0-6-0

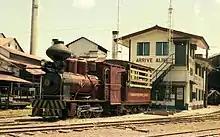
Hawaiian-Philippine Company No. 1 in 1984

Type C2-Lts later classified as NIS 106 and NIS 107 were the first generation of 0-6-0WT operated by NIS from Hanomag, Germany and came in 1901. These C2-Lts were wood and coal burners and had a maximum speed of 40 kilometres per hour (24.8 miles per hour). These locomotives often worked on southern lines of "Jogja". Since Japanese occupation in 1942, the entire of NIS standard-gauge lines were converted to 3 ft 6 in (1,067 mm) gauge which made almost NIS standard gauge locomotives were found derelict. Just before occupation, NIS 106 and 107 were converted became armored locomotive by J. C. Jonker who was the former head of NIS traction depot. The last known NIS 106 was re-gauged to 1,067 mm and operating as short harbor works in Semarang in July 1945 before being scrapped by Japanese. The chassis of NIS 107 still be found in front of SMK Negeri 2 Yogyakarta (state vocational school), while the most parts of it had been stripped down by the Japanese.